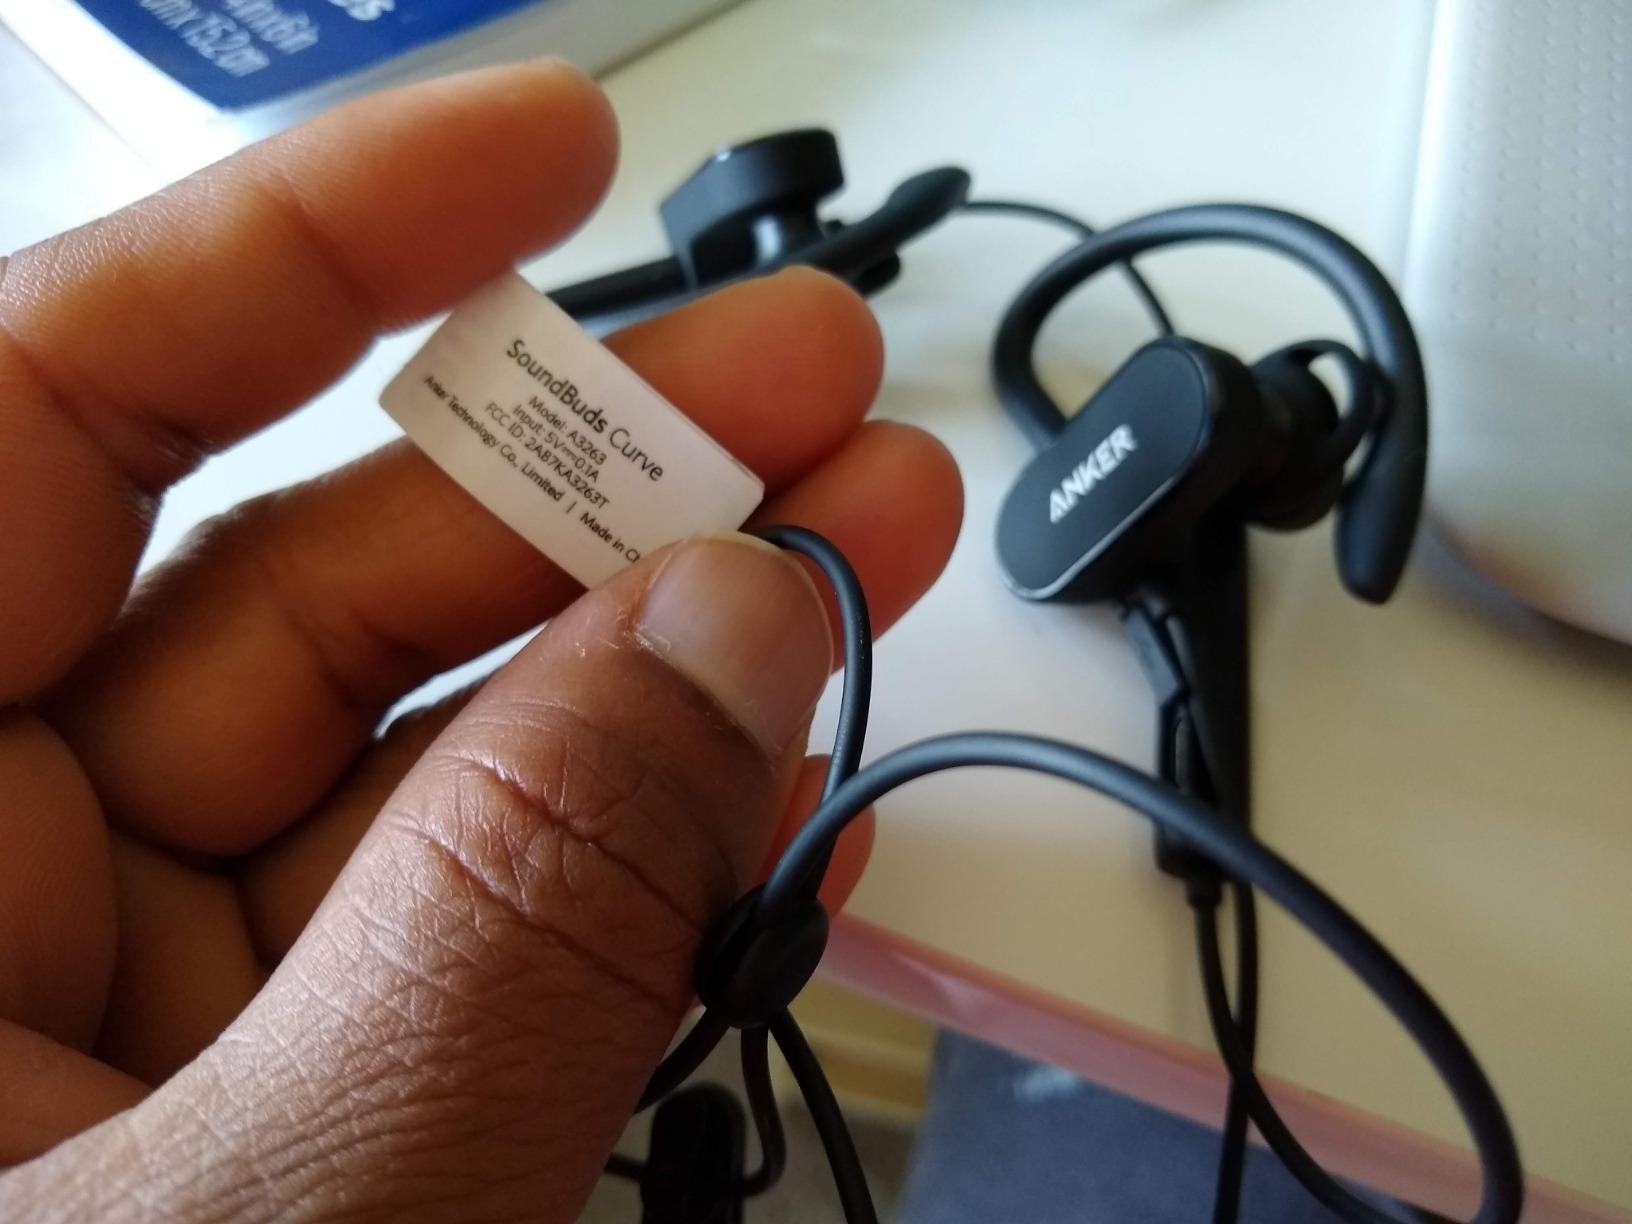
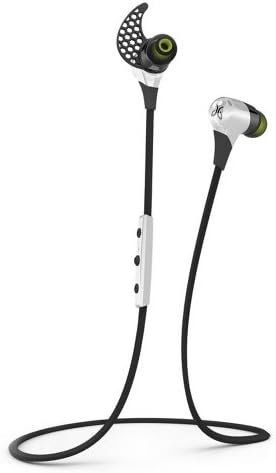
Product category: headphones
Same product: no